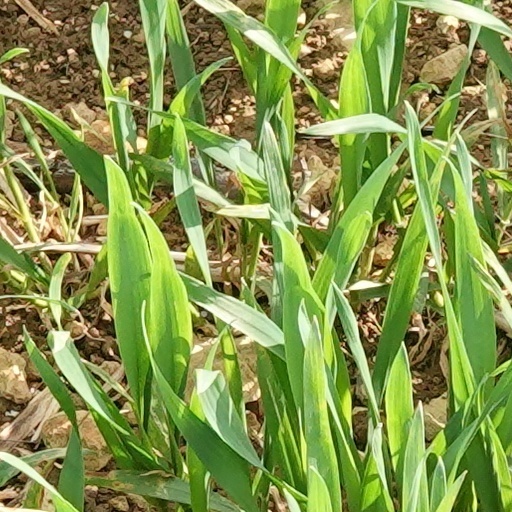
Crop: wheat